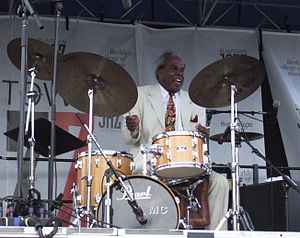
Michael Carvin
Michael W. Carvin er en amerikansk jazztrommeslager.